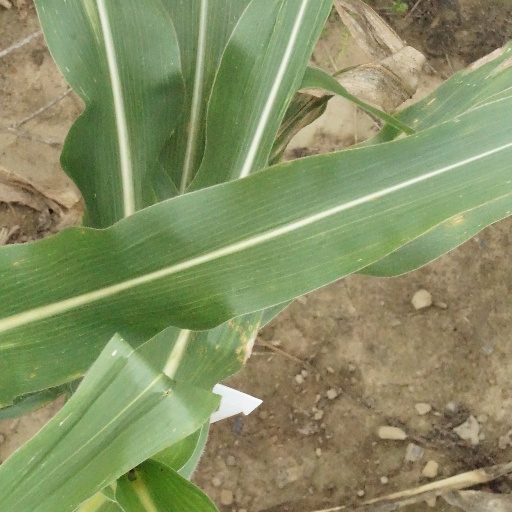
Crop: maize; corn